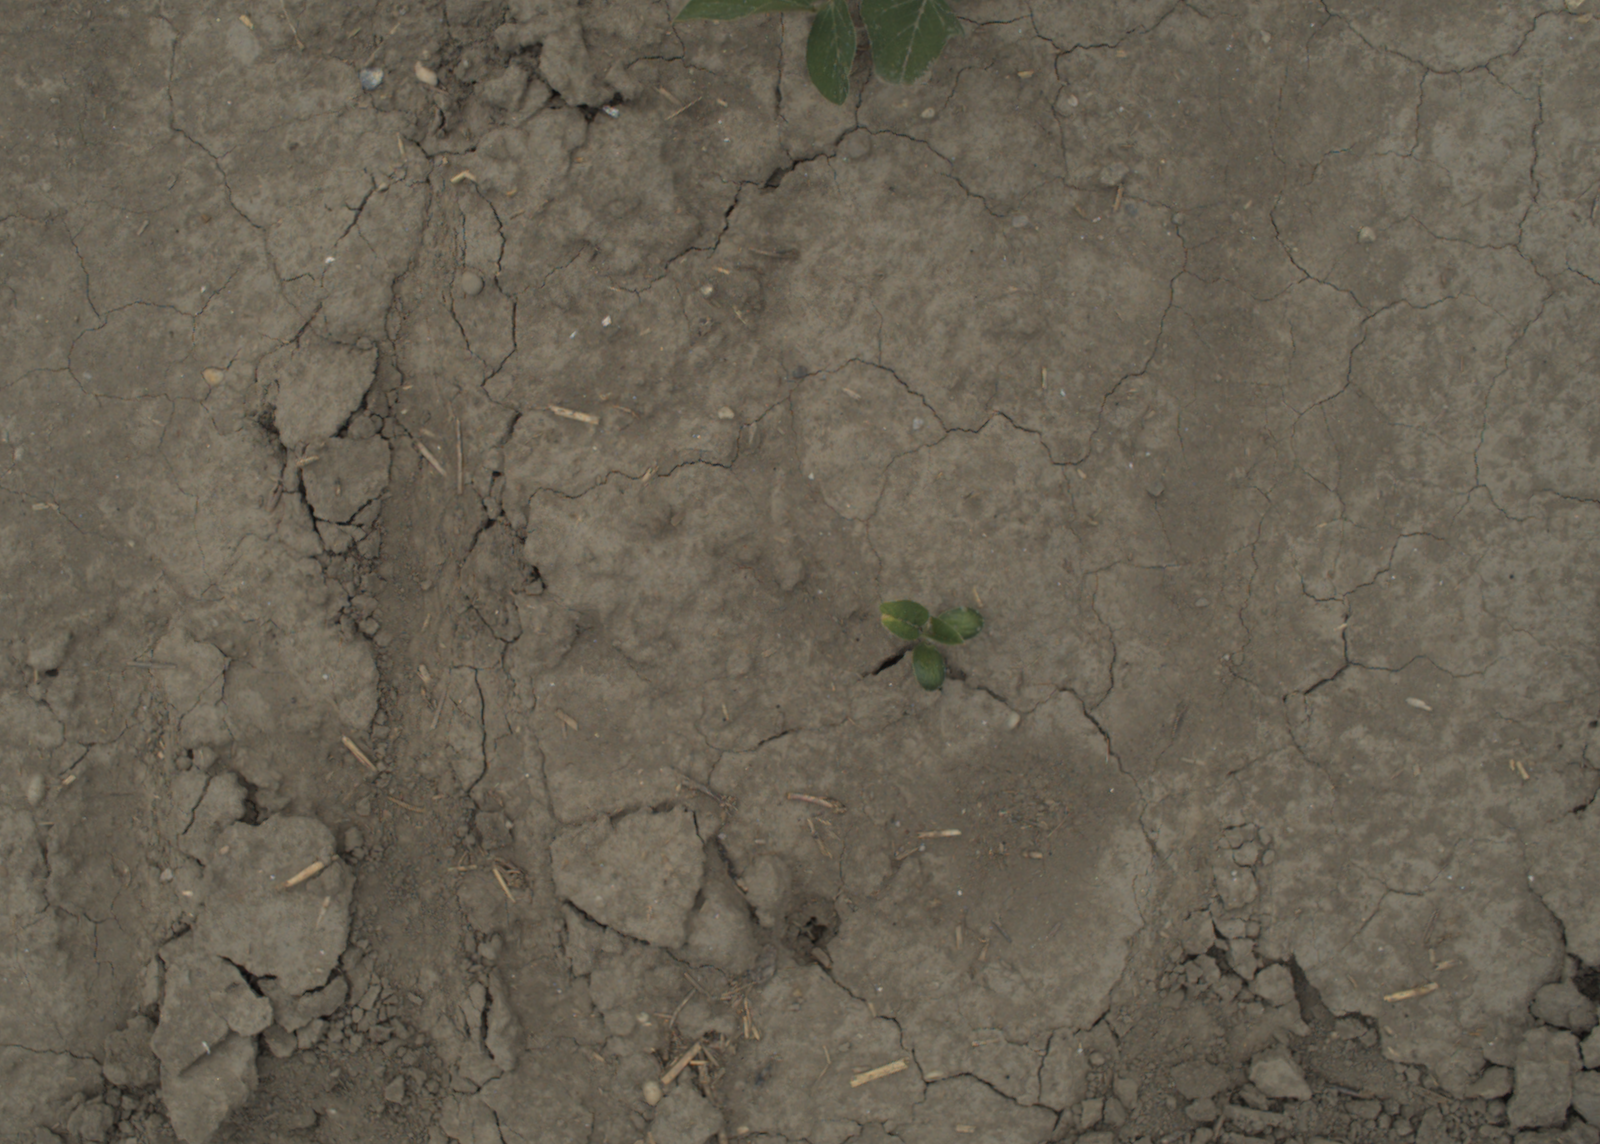
Capture date: 05.07.2021 13:15:46
Weather: cloudy
Wind: medium
Seeding date: 08.06.2021
Plant canopy height (mm): 961